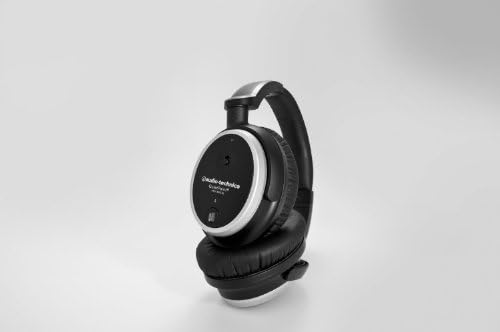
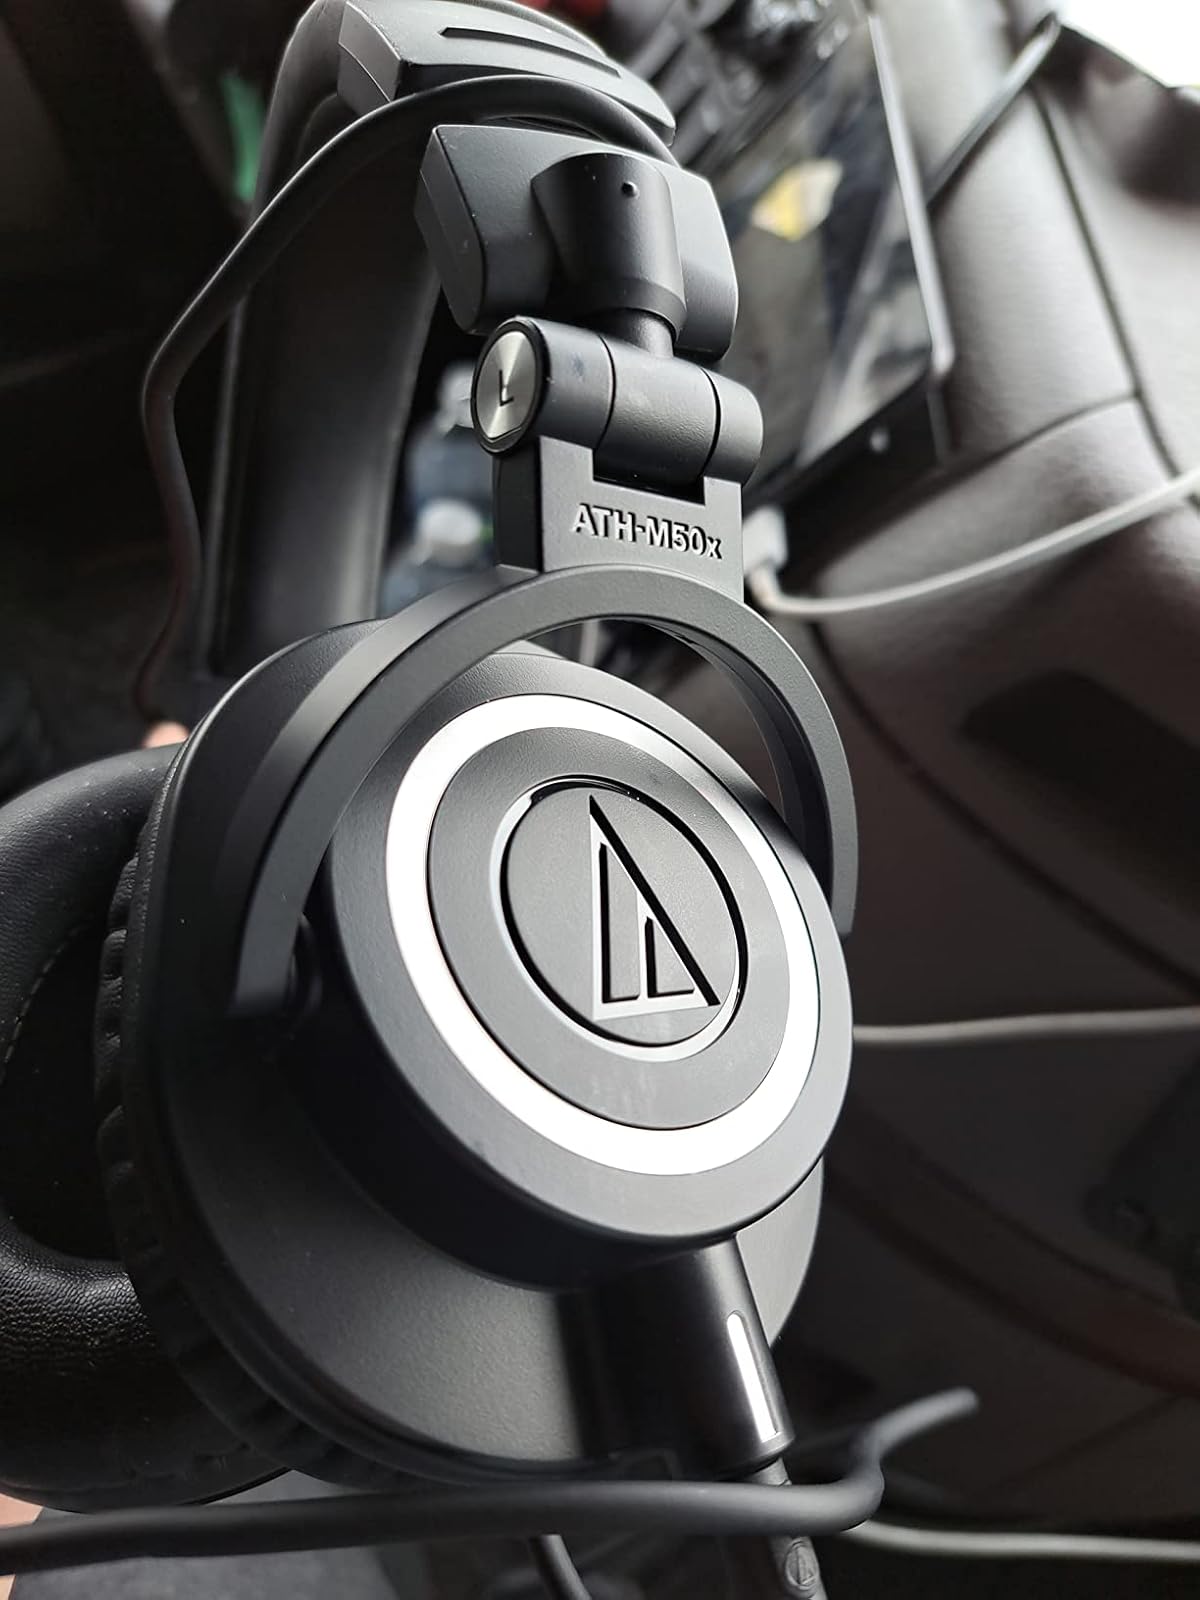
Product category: headphones
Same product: no